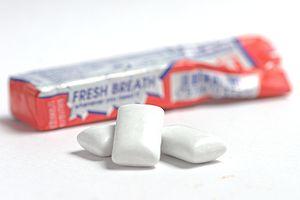
Stimorol est une compagnie danoise fondée en 1915 par Holger Sørensen, qui fabrique du chewing-gum ou gomme à macher. Elle siège à Vejle au Danemark.